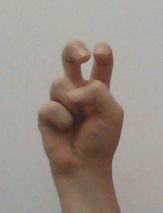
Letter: toot